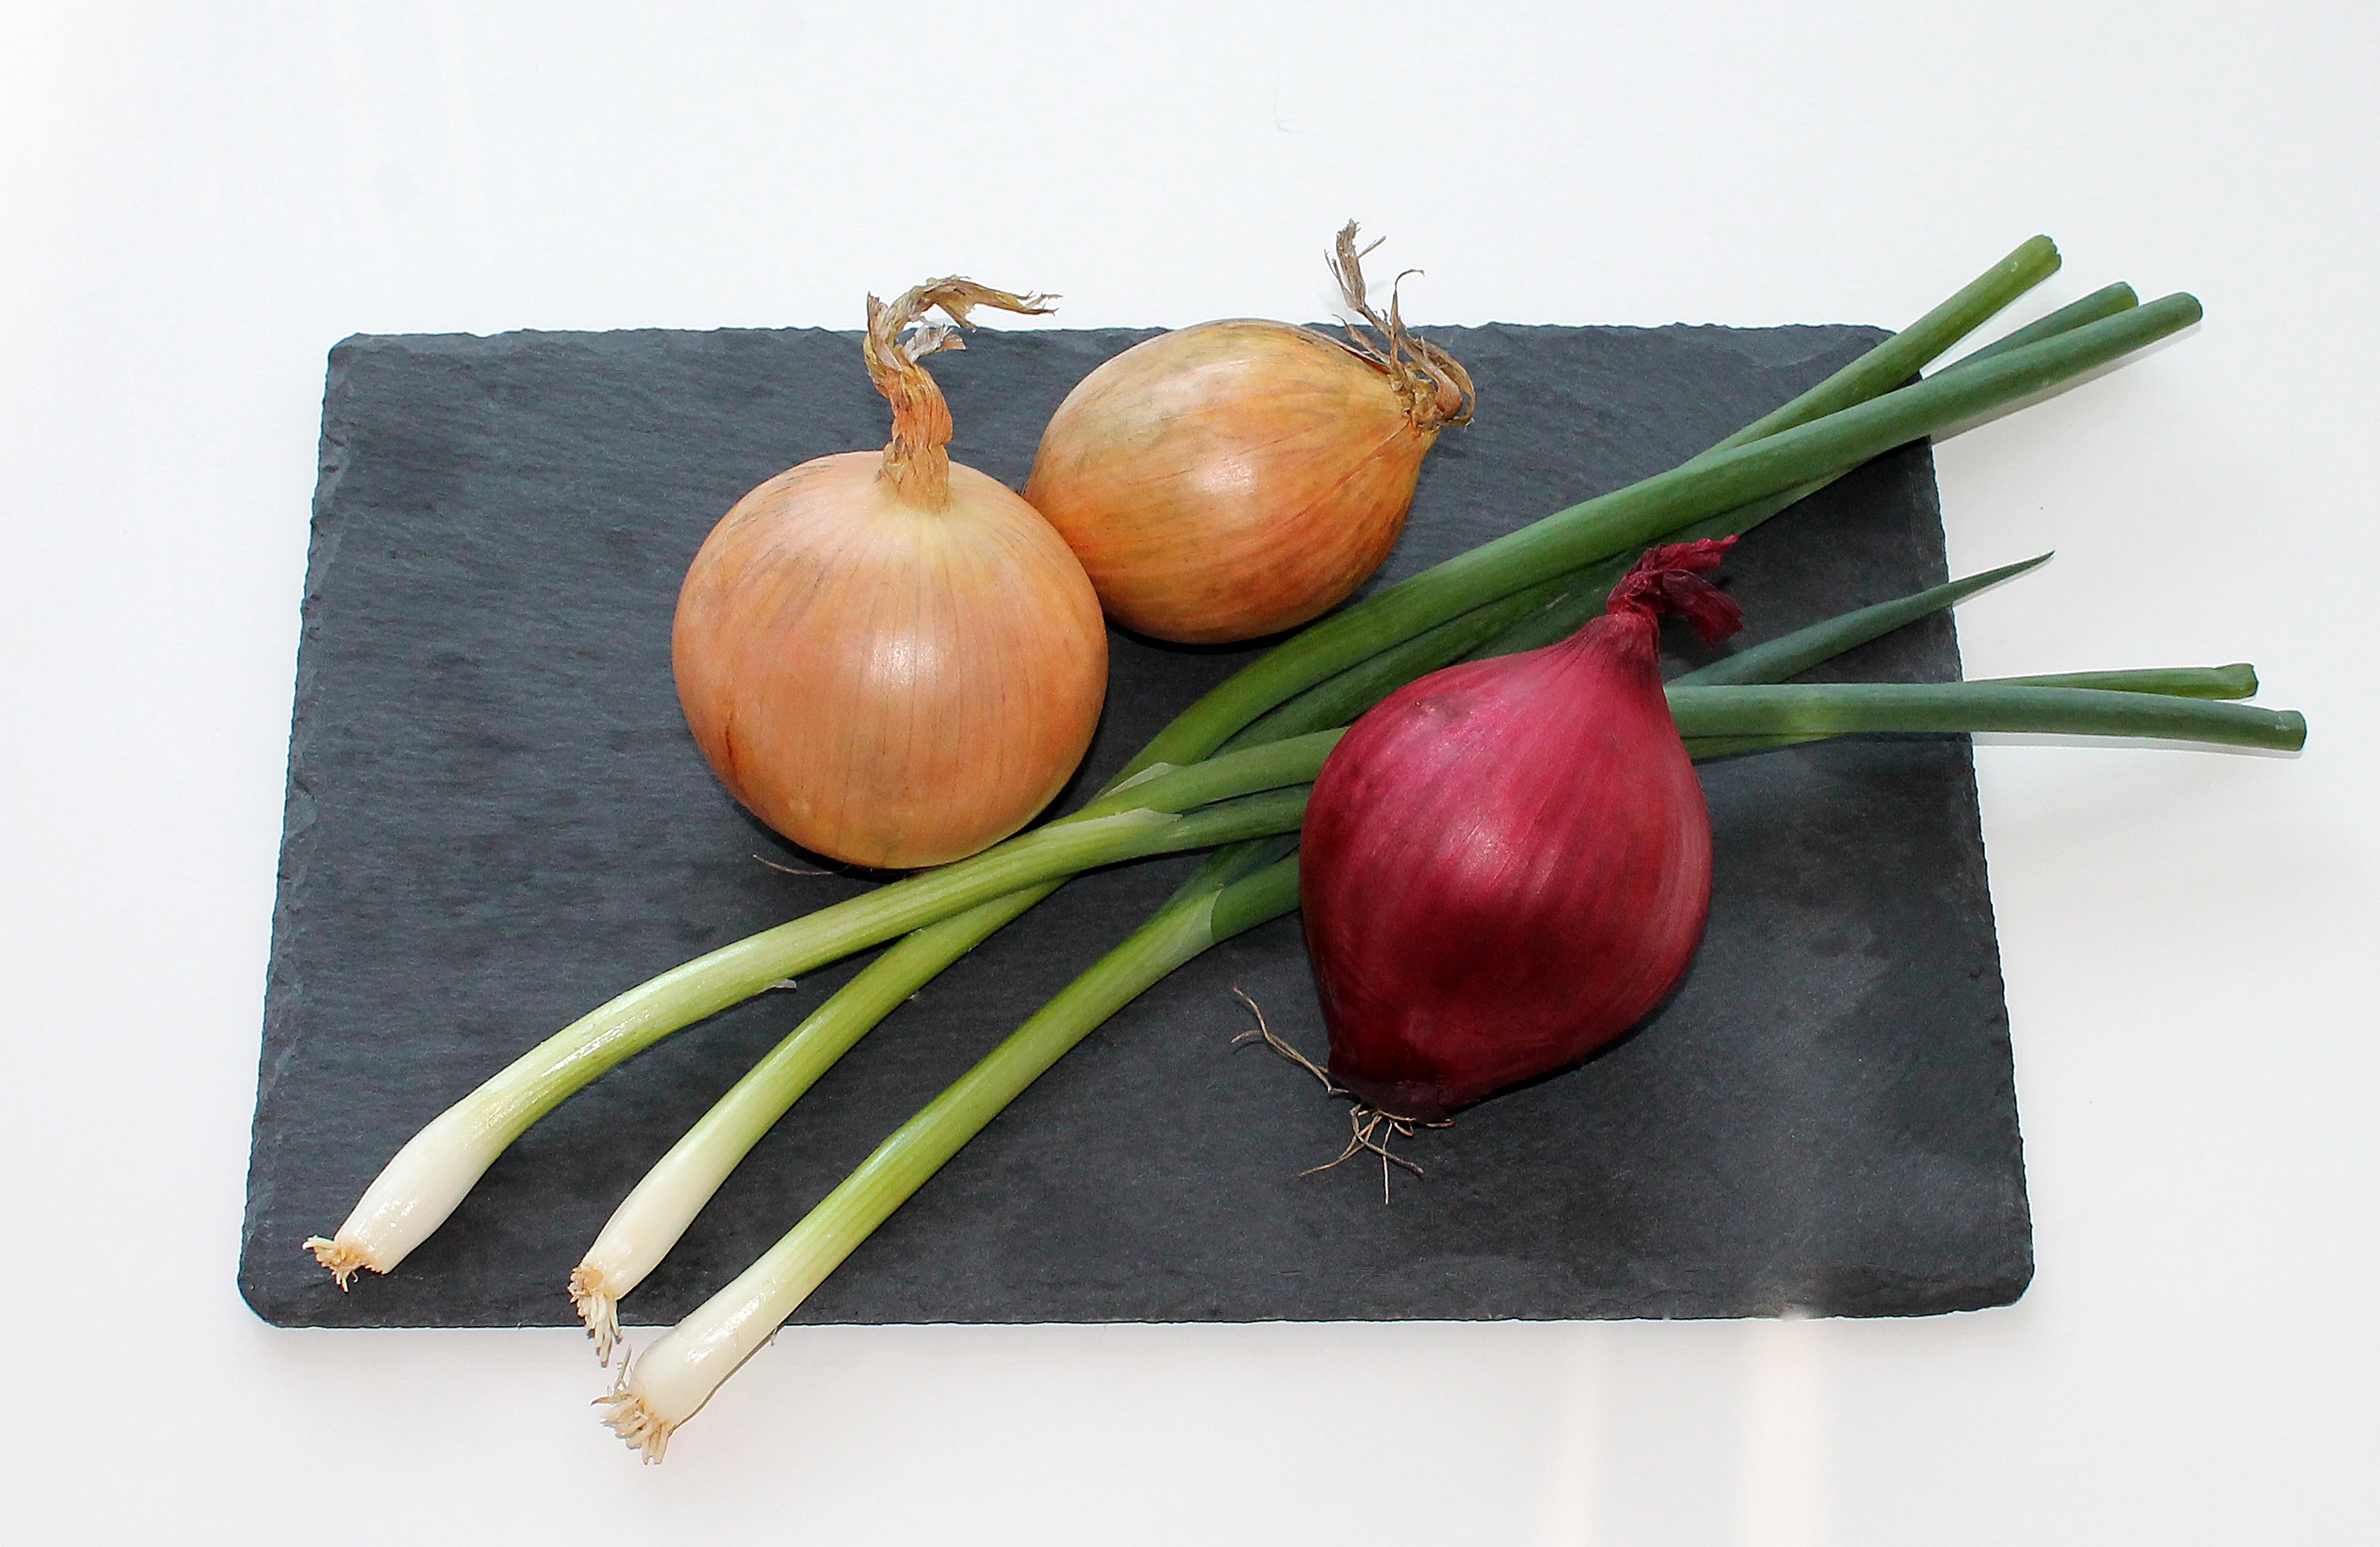
plant, flower, food, produce, vegetable, onion, flowering plant, shallot, spring onions, red onion, root vegetable, land plant